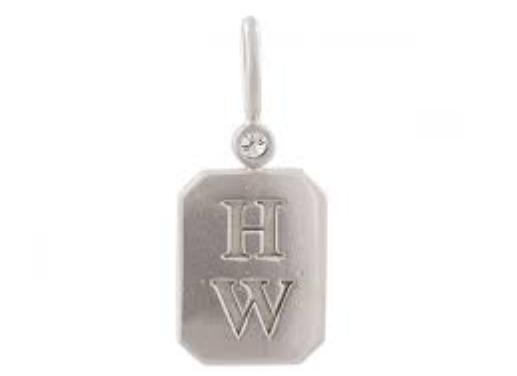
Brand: Harry Winston-2
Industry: Clothes